Allakappa

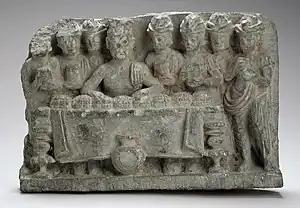
The Distribution of the Buddha's Relics, by Drona the Brahmin.

Allakappa was, in Buddhist tradition, one of the eight republics to whom were given the relics of the Buddha upon his death, or Parinirvana.